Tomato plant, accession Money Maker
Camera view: vertical (180 deg); turntable rotation: 60 degrees
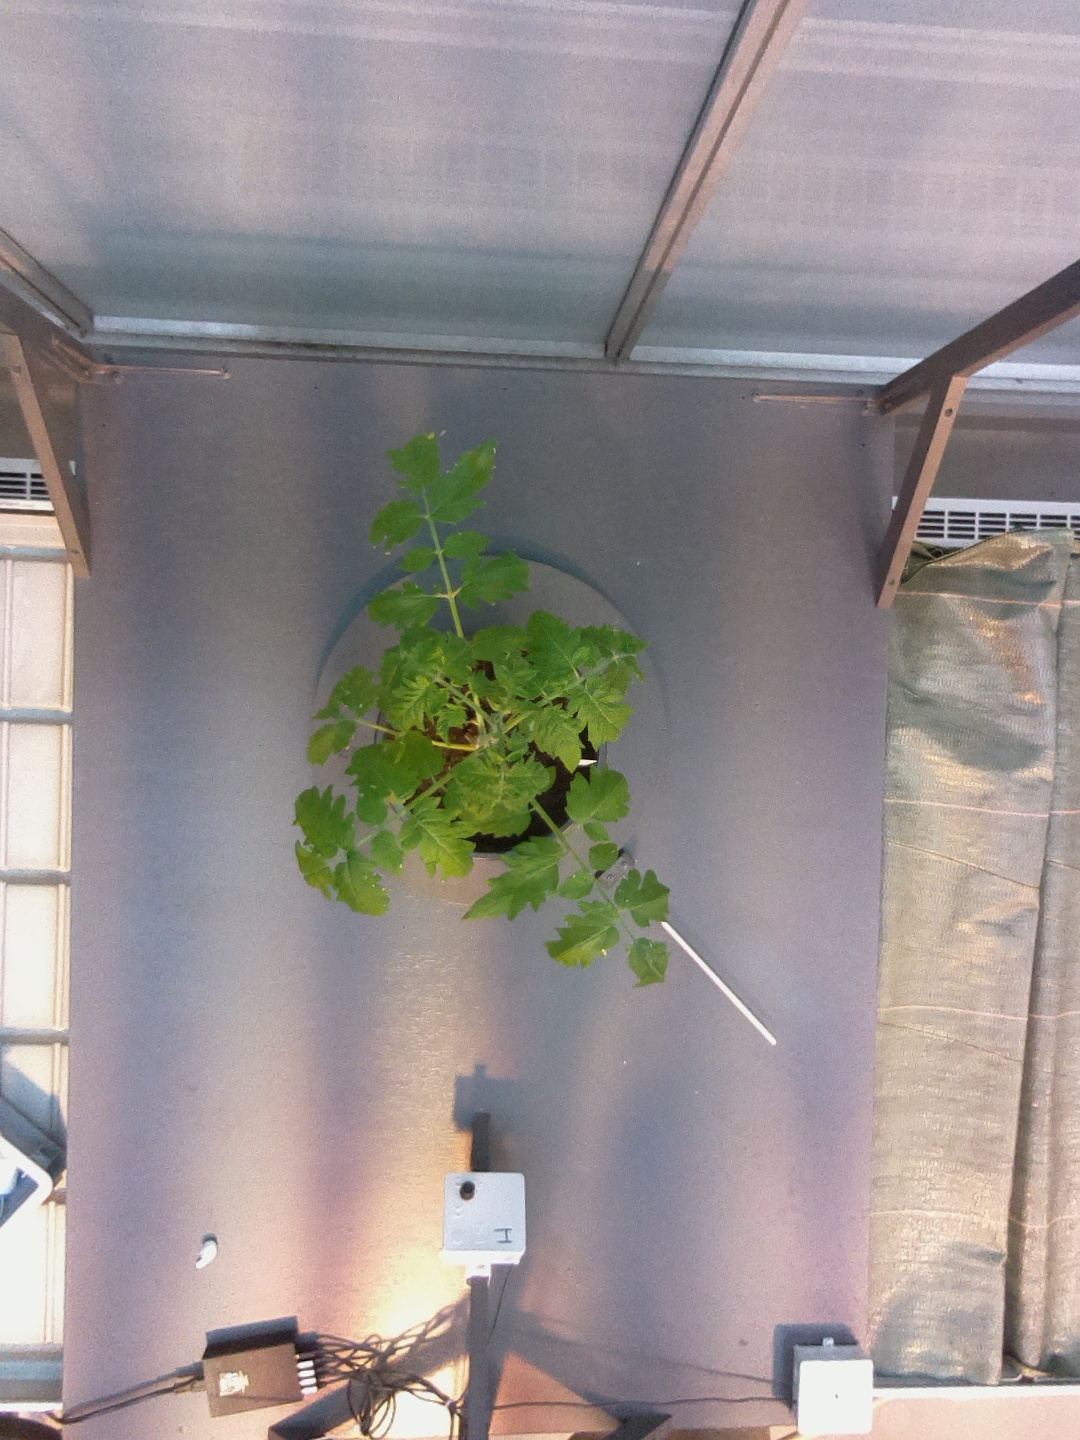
BBCH growth stage 14: 8 of true leaves visible